Donald Caskie

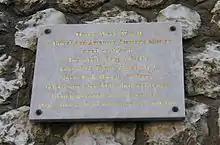
Memorial Plaque in honour of Donald Caskie as seen in 2013 at the rue de Forbin in Marseille, France

He was appointed an Officer of the Order of the British Empire (OBE) in June 1945 for services to the Forces in France.